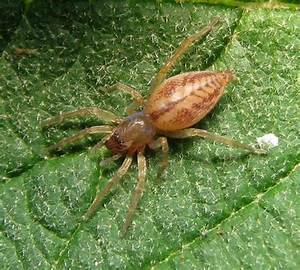
Label: spider